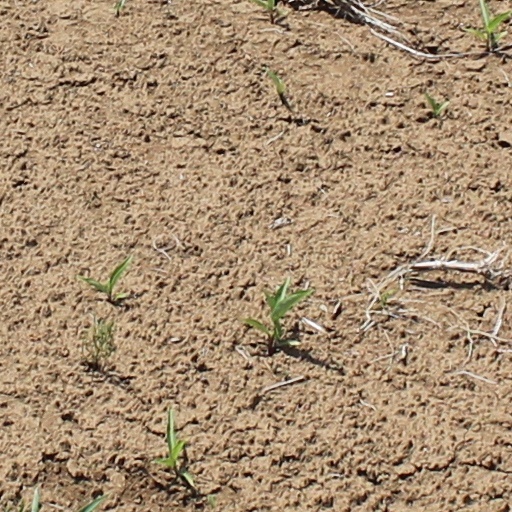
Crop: wheat